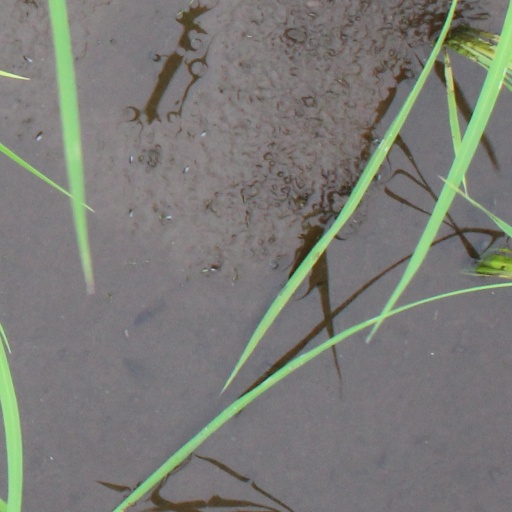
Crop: rice